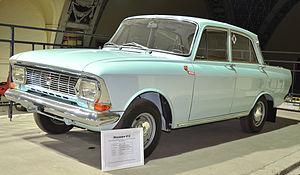
Le constructeur automobile russe Moskvitch a produit la berline Moskvitch 412 de 1967 à 1976. Version évoluée de la 408 de 1965, elle s'en distingue par ses phares rectangulaires. La voiture sera construite jusqu'en 2001 par l'usine Izhmash d'Ijevsk.